List of first women lawyers and judges in Texas

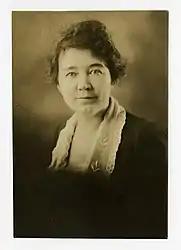
Hortense Sparks Ward: First female lawyer in Texas (1910)

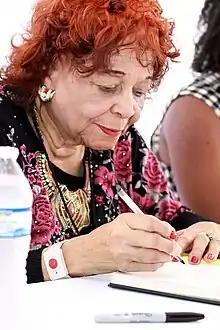
Harriet Mitchell Murphy: First African American female judge in Texas (1973)

Eva Guzman: First Hispanic female Justice of the Supreme Court of Texas (2009)